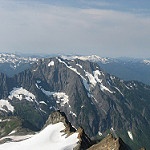
Label: mountain